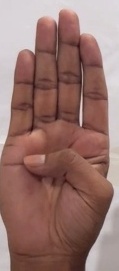
ASL sign: B